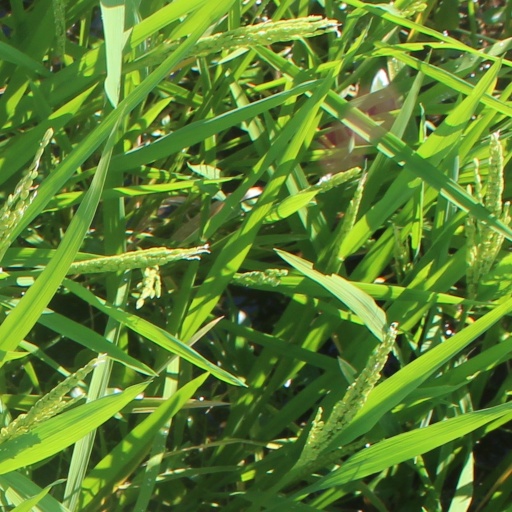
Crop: rice